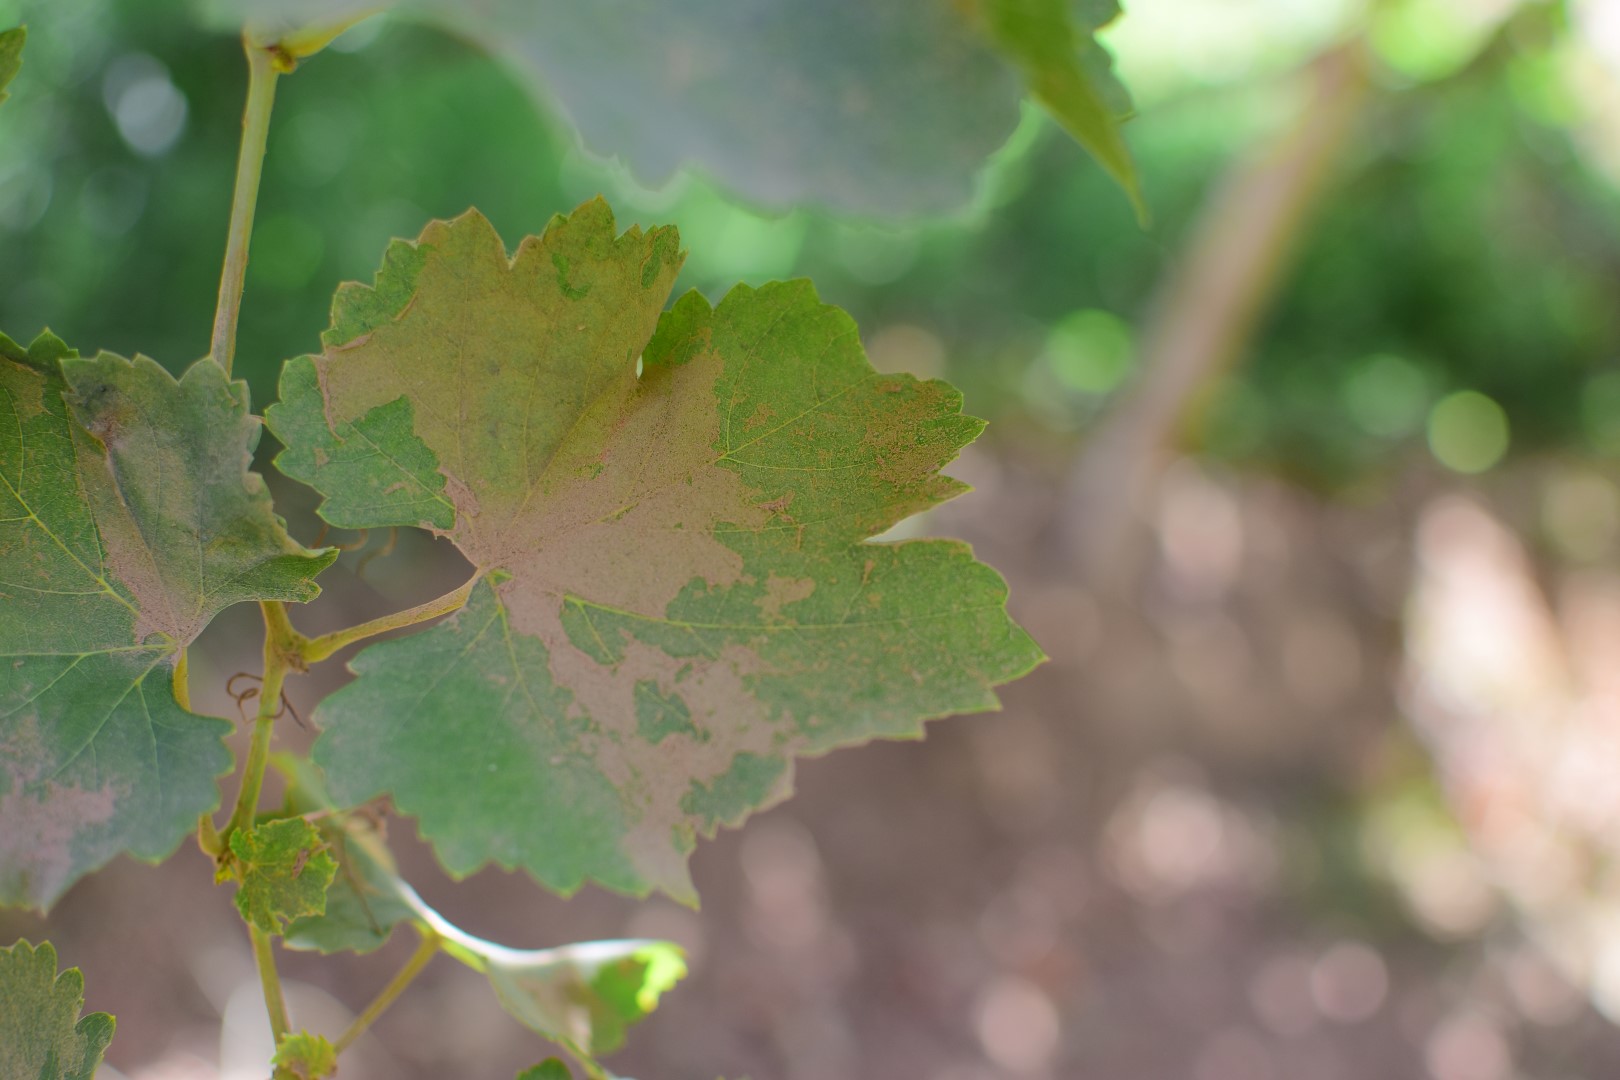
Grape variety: Frinsi